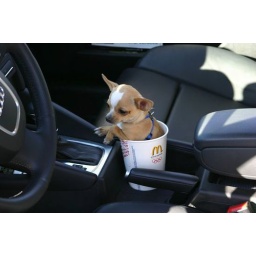
Chihuahua in paper cup